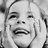
Emotion: happy